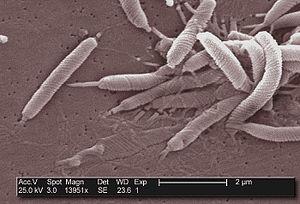
Helicobacter pylori est une bactérie qui infecte la muqueuse gastrique. Sa structure externe est hélicoïdale. Elle est munie de flagelles.
Septembre